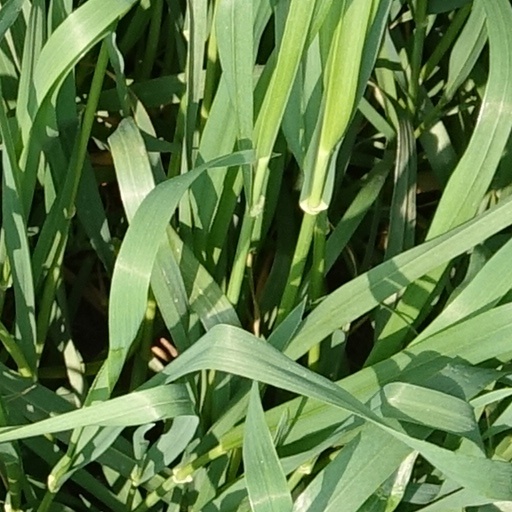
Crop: wheat